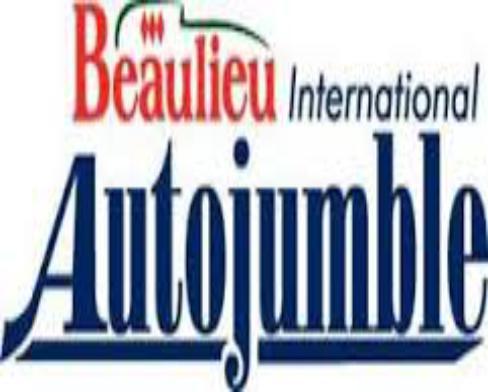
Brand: Beaulieu
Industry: Food